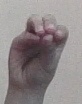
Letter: ha